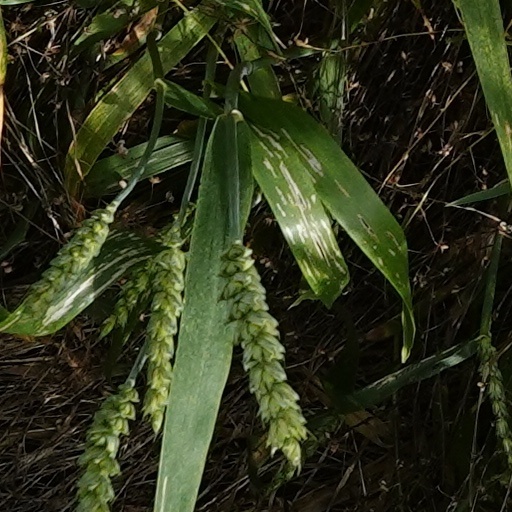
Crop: wheat